Miramichi, New Brunswick

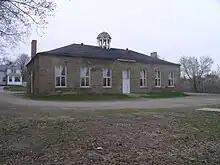
Marine Hospital

Middle Island was used as a quarantine station when, in 1847, typhus and scarlet fever spread throughout the ship Looshtauk as it crossed the Atlantic Ocean. Of the 462 passengers on board, at least 146 people died en route and 96 died while in quarantine. Initially those who died on the island were buried in caskets, but as the death toll continued to rise personal resting places could no longer be an option. This resulted in large mass graves being placed on the island. Some of these graves were discovered as recently as 1996.